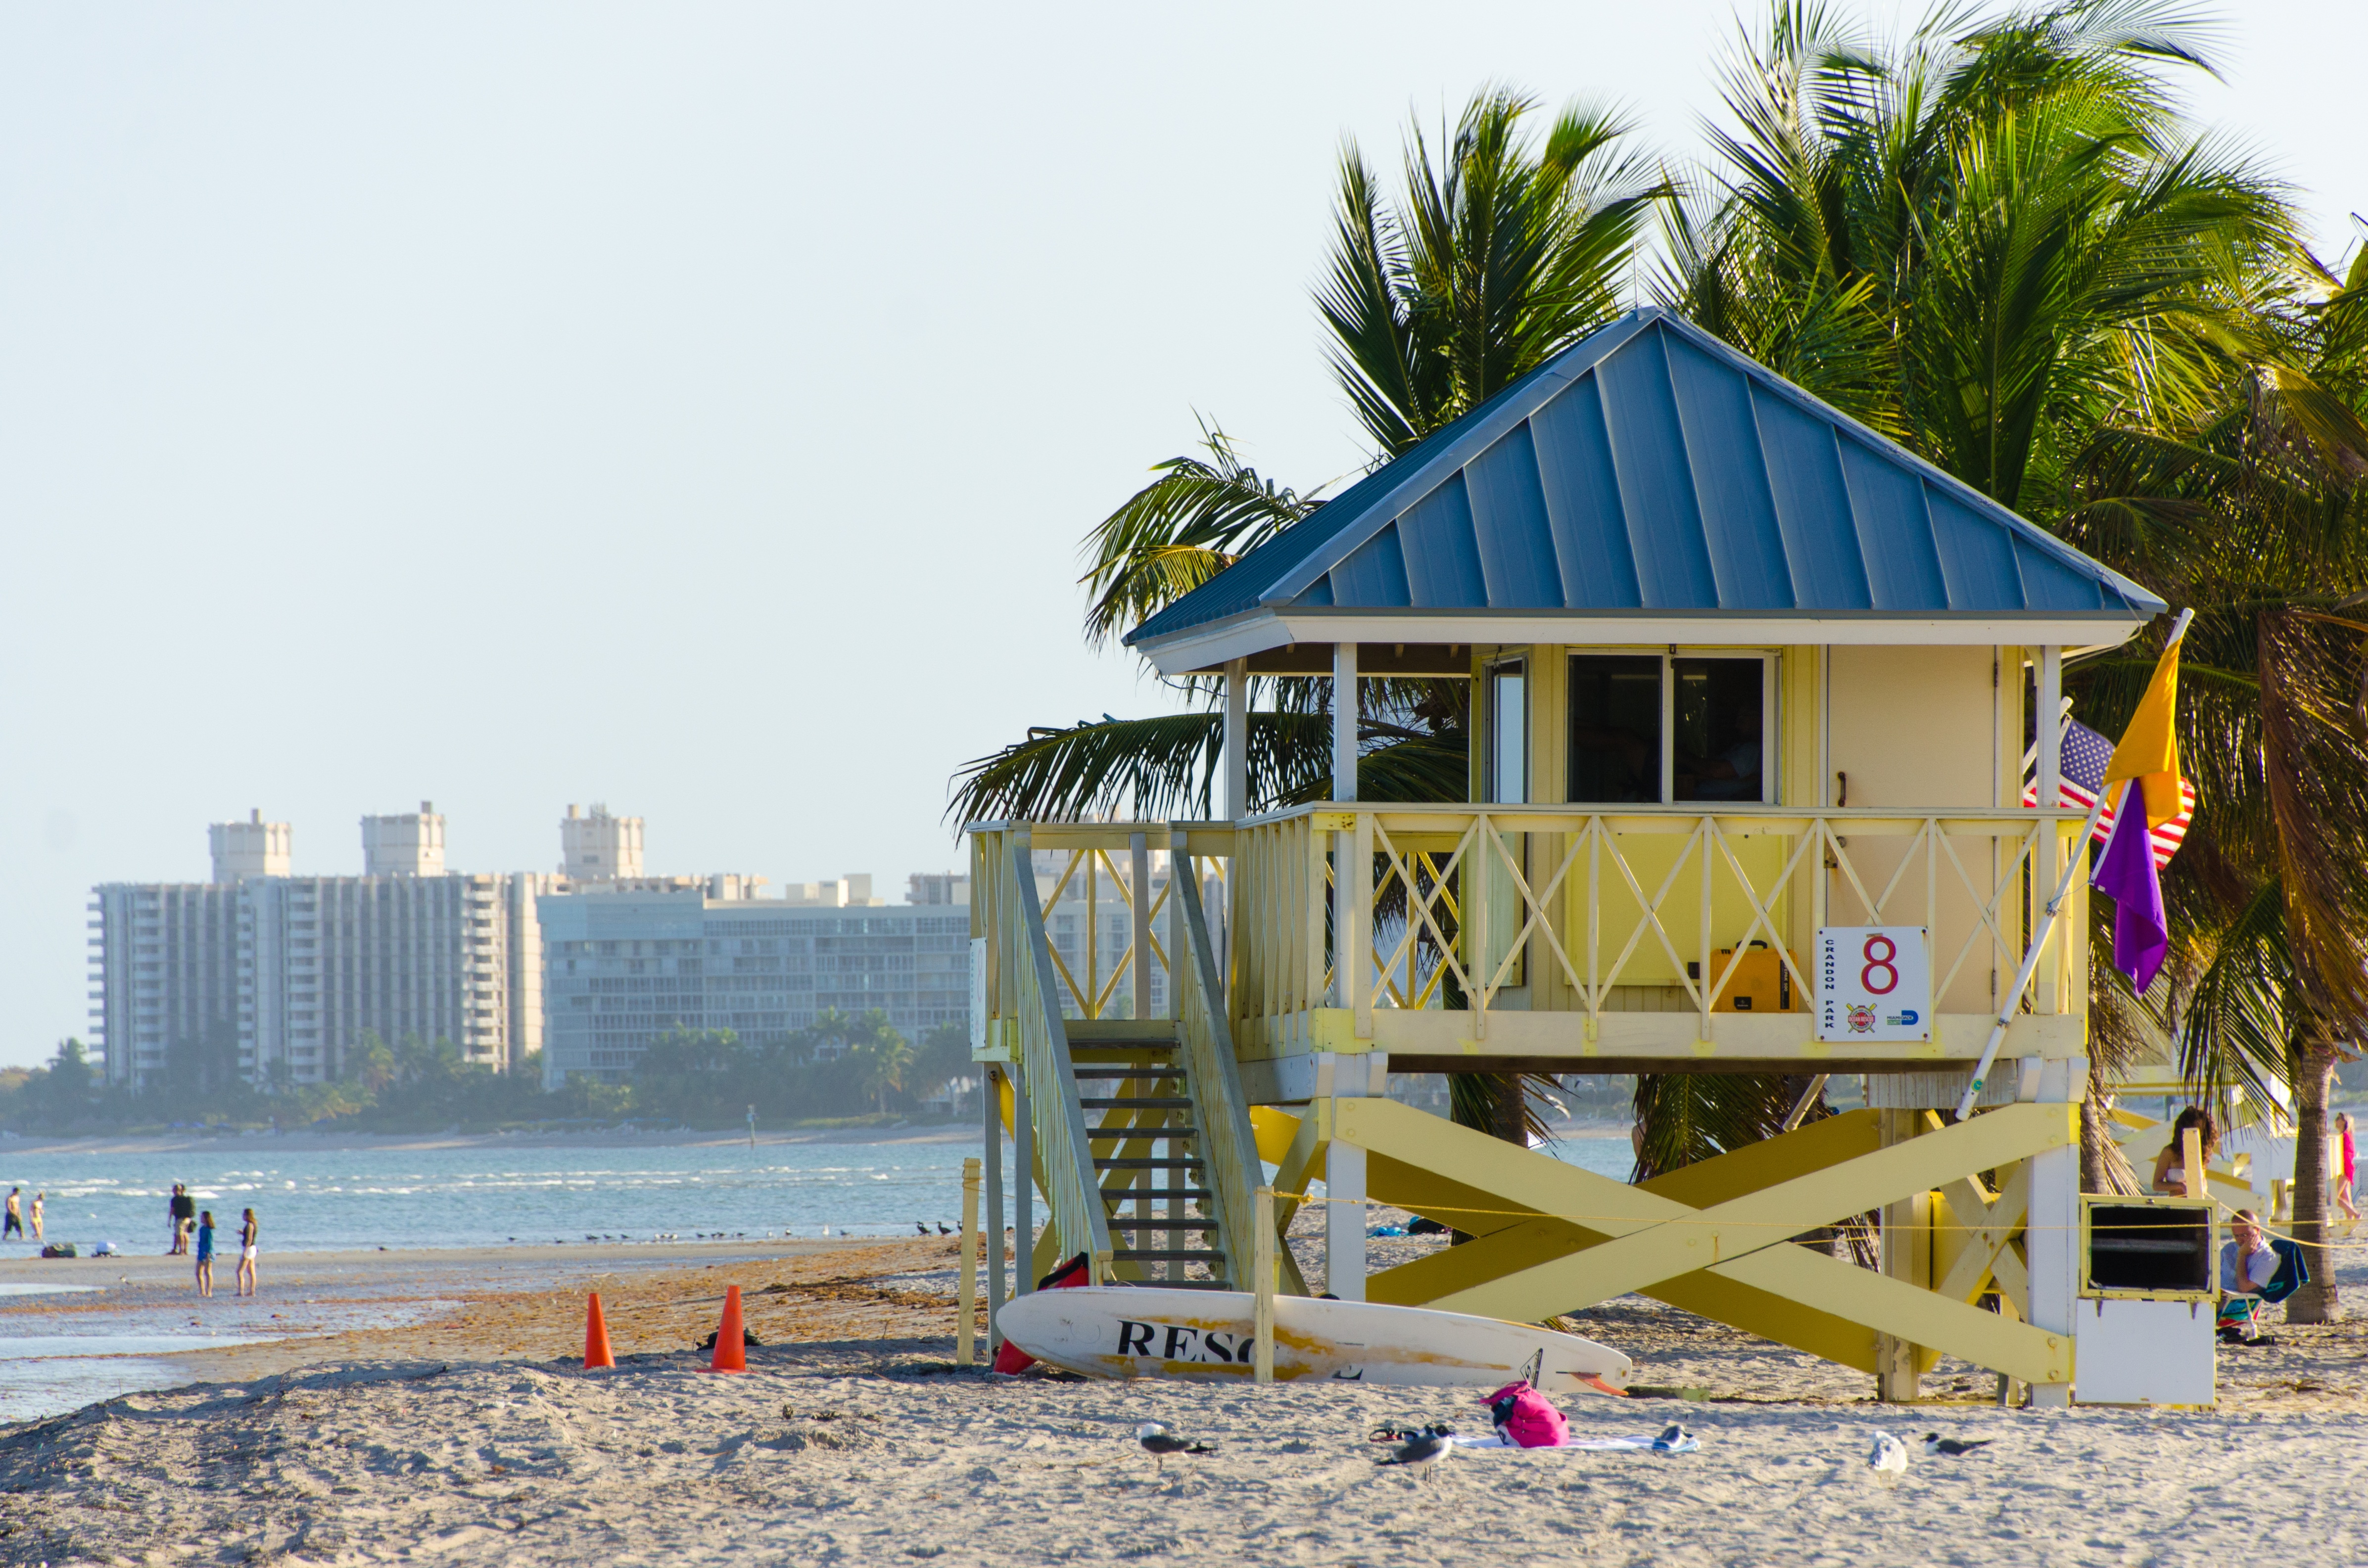
beach, ocean, summer, vacation, palm, tropical, bay, waterfront, tourism, leisure, resort, playground, miami, florida, miami florida, miami beach, key biscayne, crandon park beach